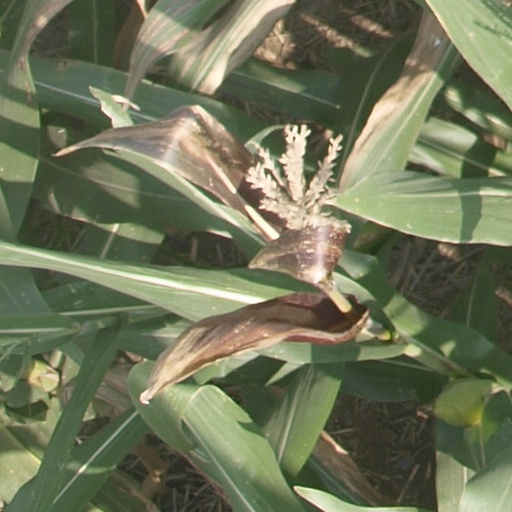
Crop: maize; corn